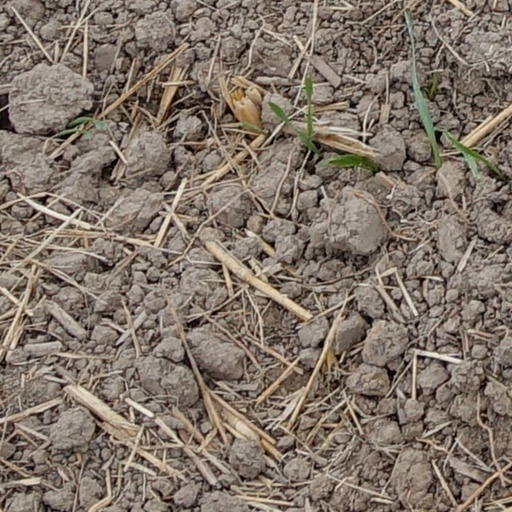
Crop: wheat